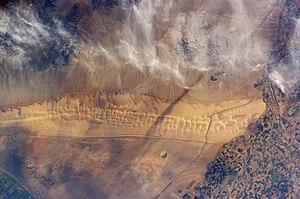
Les dunes Algodones, en anglais Algodones Dunes, sont un ensemble de dunes des États-Unis qui se situent au sud-est de la Salton Sea, en Californie du Sud, à proximité de la limite entre l'Arizona et l'État mexicain de Basse-Californie. Elles font partie de la vallée impériale et se trouvent dans le comté d'Imperial. Les dunes couvrent un secteur de 72 kilomètres de longueur sur 10 kilomètres de largeur, à l'ouest des montagnes Chocolat. Elles ont une orientation nord-ouest / sud-est imposée par les vents dominants. Les seuls aménagements humains de cette zone sont les aqueducs. Les dunes font partie de l'Imperial Sand Dunes Recreation Area, parfois appelé Glamis Dunes. Bien que le mot espagnol "algodones" se traduise en anglais par coton, le nom Algodones est une corruption des noms espagnol et anglais pour la tribu Yuman qui habitait autrefois à proximité.